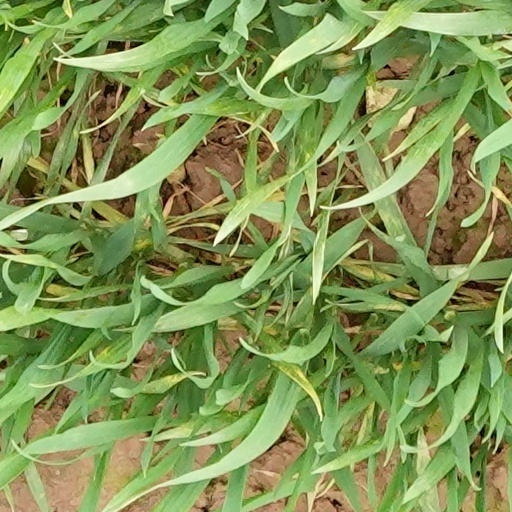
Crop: wheat